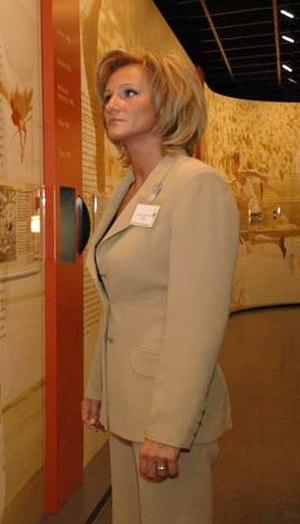
Le meilleur handballeur mondial de l'année est désigné chaque année par la Fédération internationale de handball depuis 1988. Cette récompense distingue simultanément un homme et une femme à la suite de leurs performances dans des compétitions internationales et nationales de handball.
Bojana Radulovics, née Bojana Radulović le 23 mars 1973 à Subotica, est une ancienne joueuse yougoslave puis hongroise de handball, évoluant au poste d'arrière droit. Avec la roumaine Cristina Neagu, elle est l'une des deux seules joueuses à avoir été élus par deux fois meilleur handballeuse du monde.